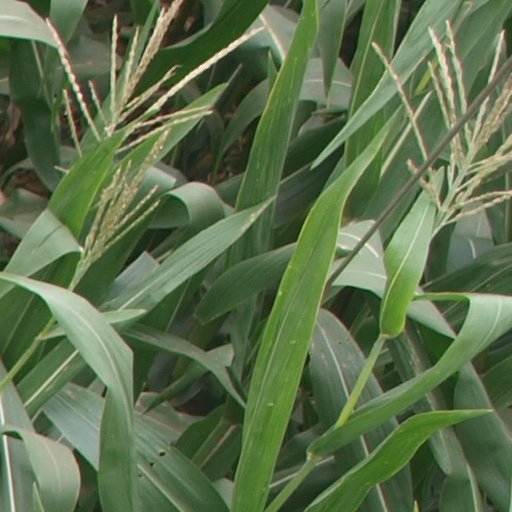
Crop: maize; corn